History of Club Atlético River Plate

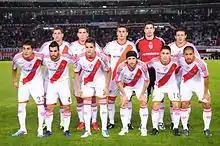
River in 2011, the year that the club was relegated to Primera B Nacional.

In 1984 Héctor Veira was hired as coach, with River finishing as the runner-up of the 1984 Torneo Nacional losing the final against Ferro Carril Oeste. In 1985 there was a restructure of the league system, and a new tournament was created, with a format similar to the European system. River won the first tournament, the 1985–86, being declared champion six games before the end of the season. The team won 23 games, with 10 draws and only 3 losses. Enzo Francescoli was the top-scorer.